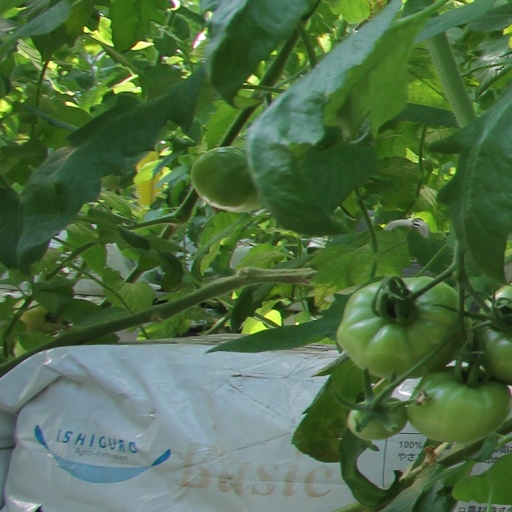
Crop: tomato